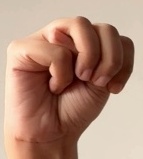
ASL sign: M